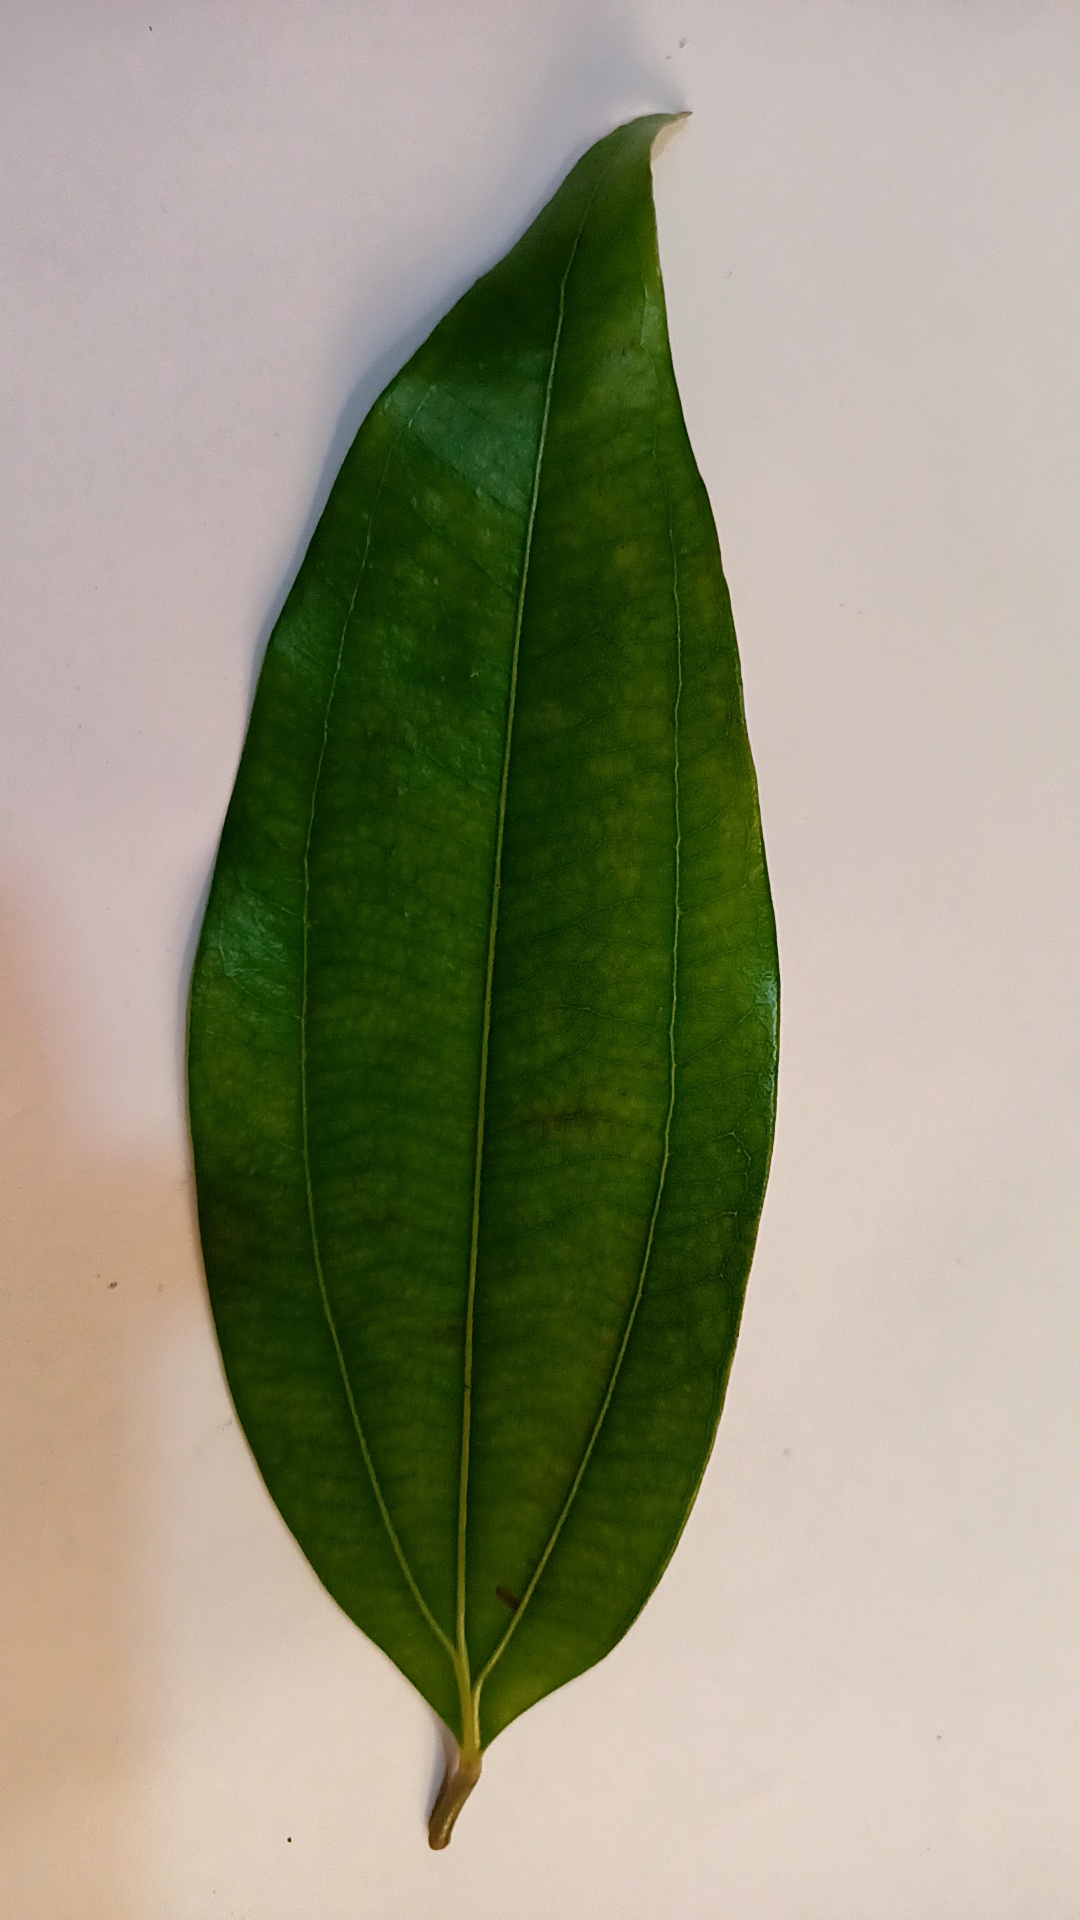
Label: Healthy